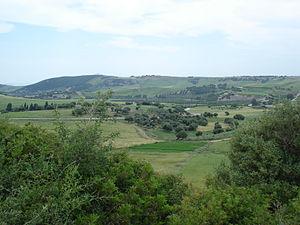
Jebel Aïn Chouna, Délégation de Sejnane, Gouvernerat de Bizerte, Tunisie العربية: جبل عين شونة، معتمدية سجنان، ولاية بنزرت، الجمهورية التونسية